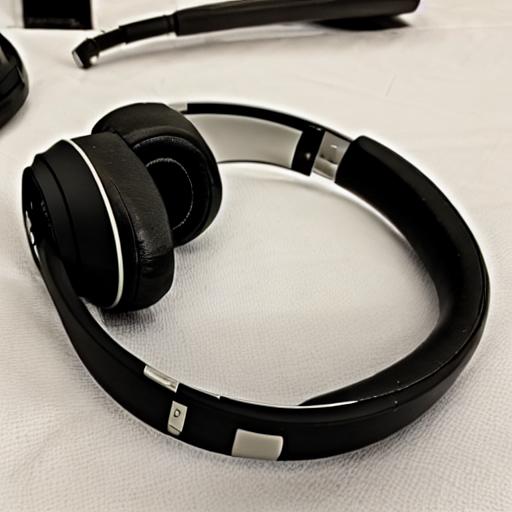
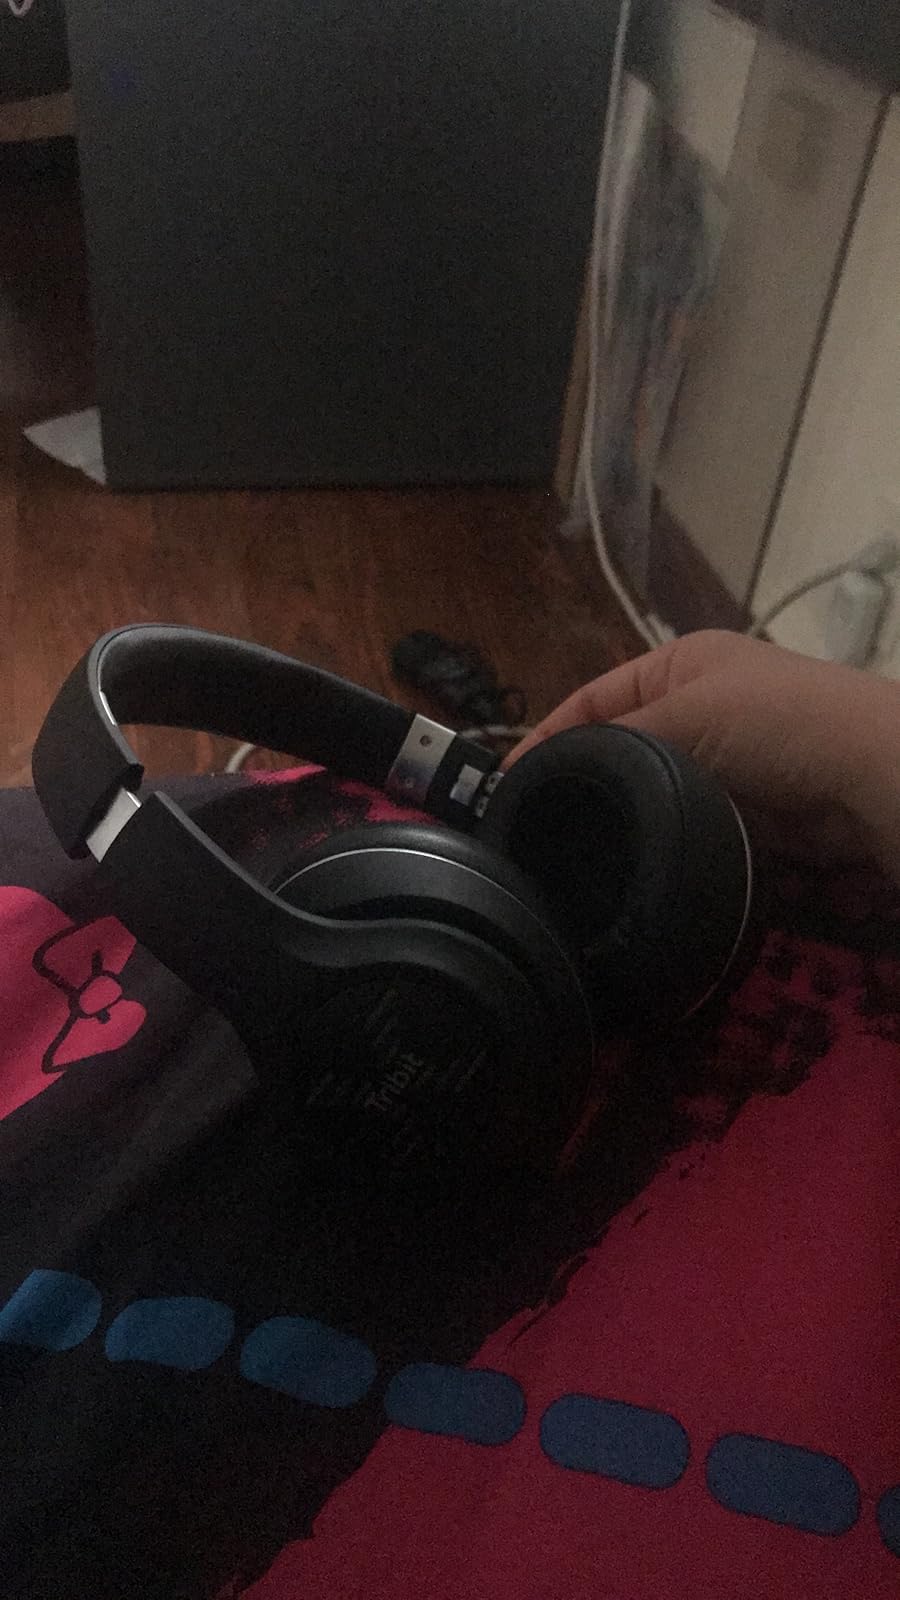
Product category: headphones
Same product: no